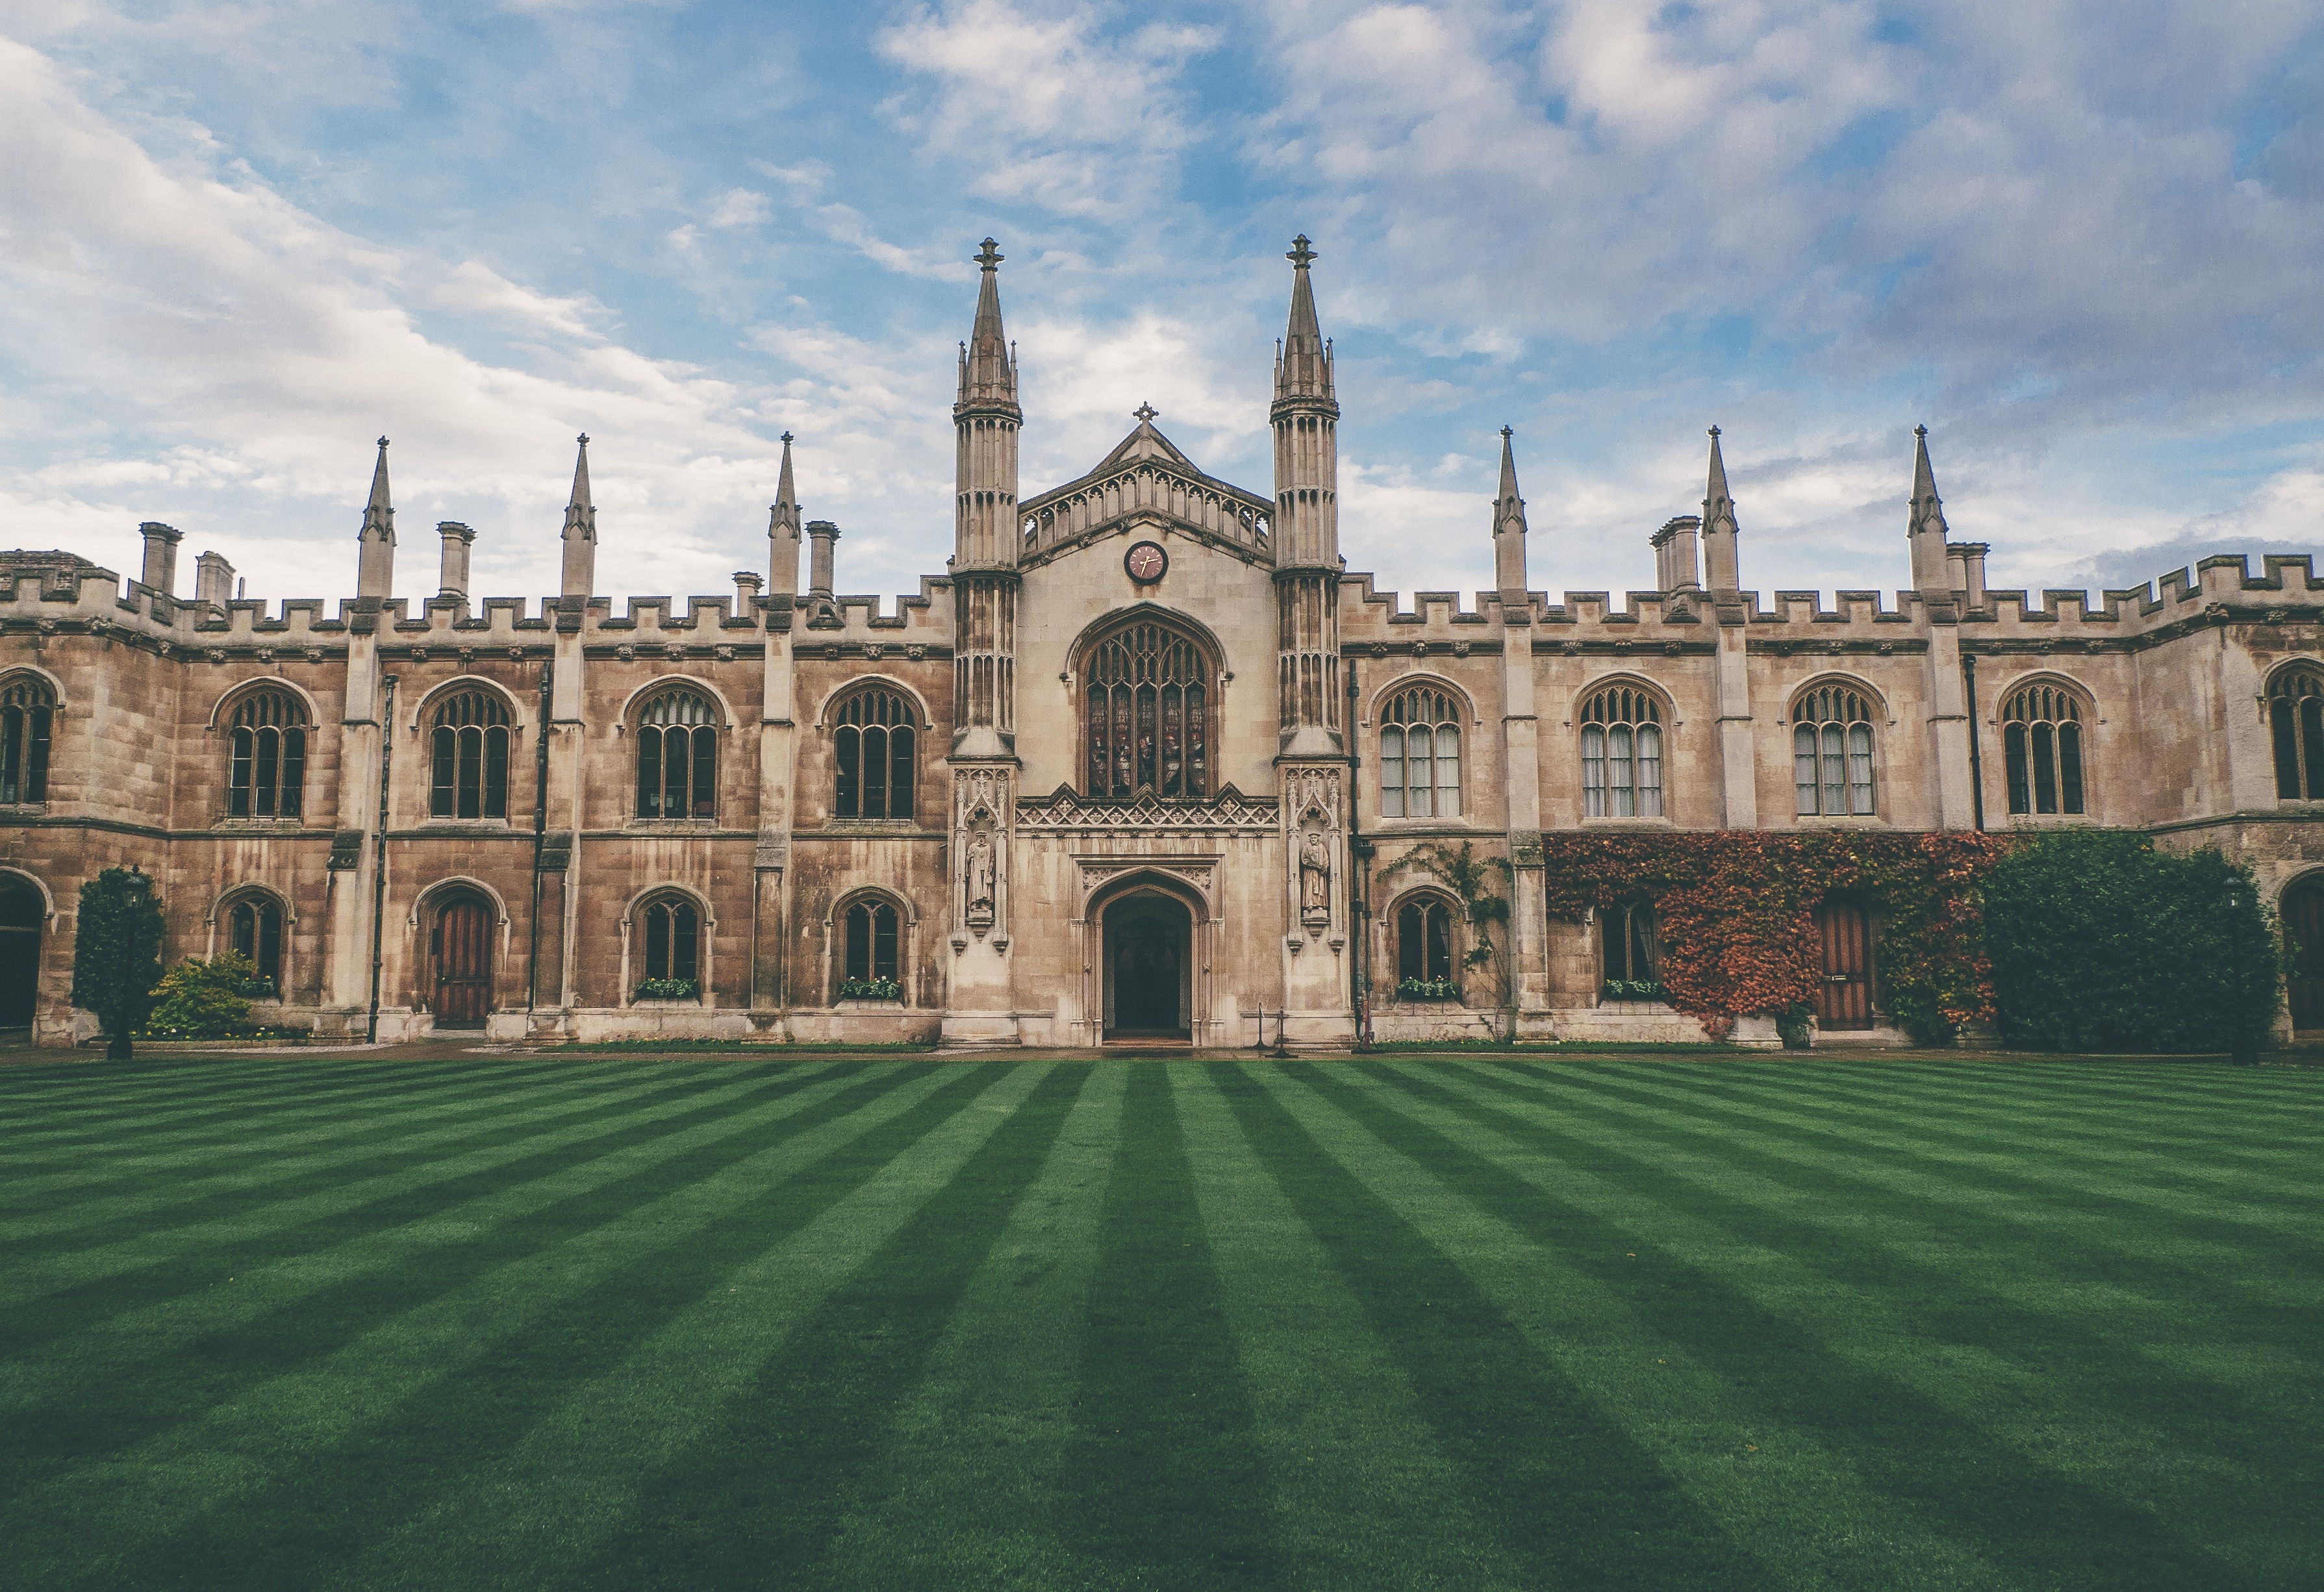
grass, architecture, sky, field, lawn, villa, mansion, building, chateau, palace, entrance, castle, landmark, blue, cathedral, garden, door, place of worship, trees, england, clouds, monastery, university, cambridge, school, abbey, campus, estate, college, great britain, turrets, stately home, historic site